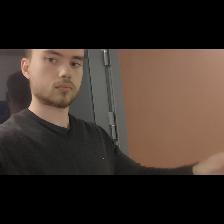
Label: Human